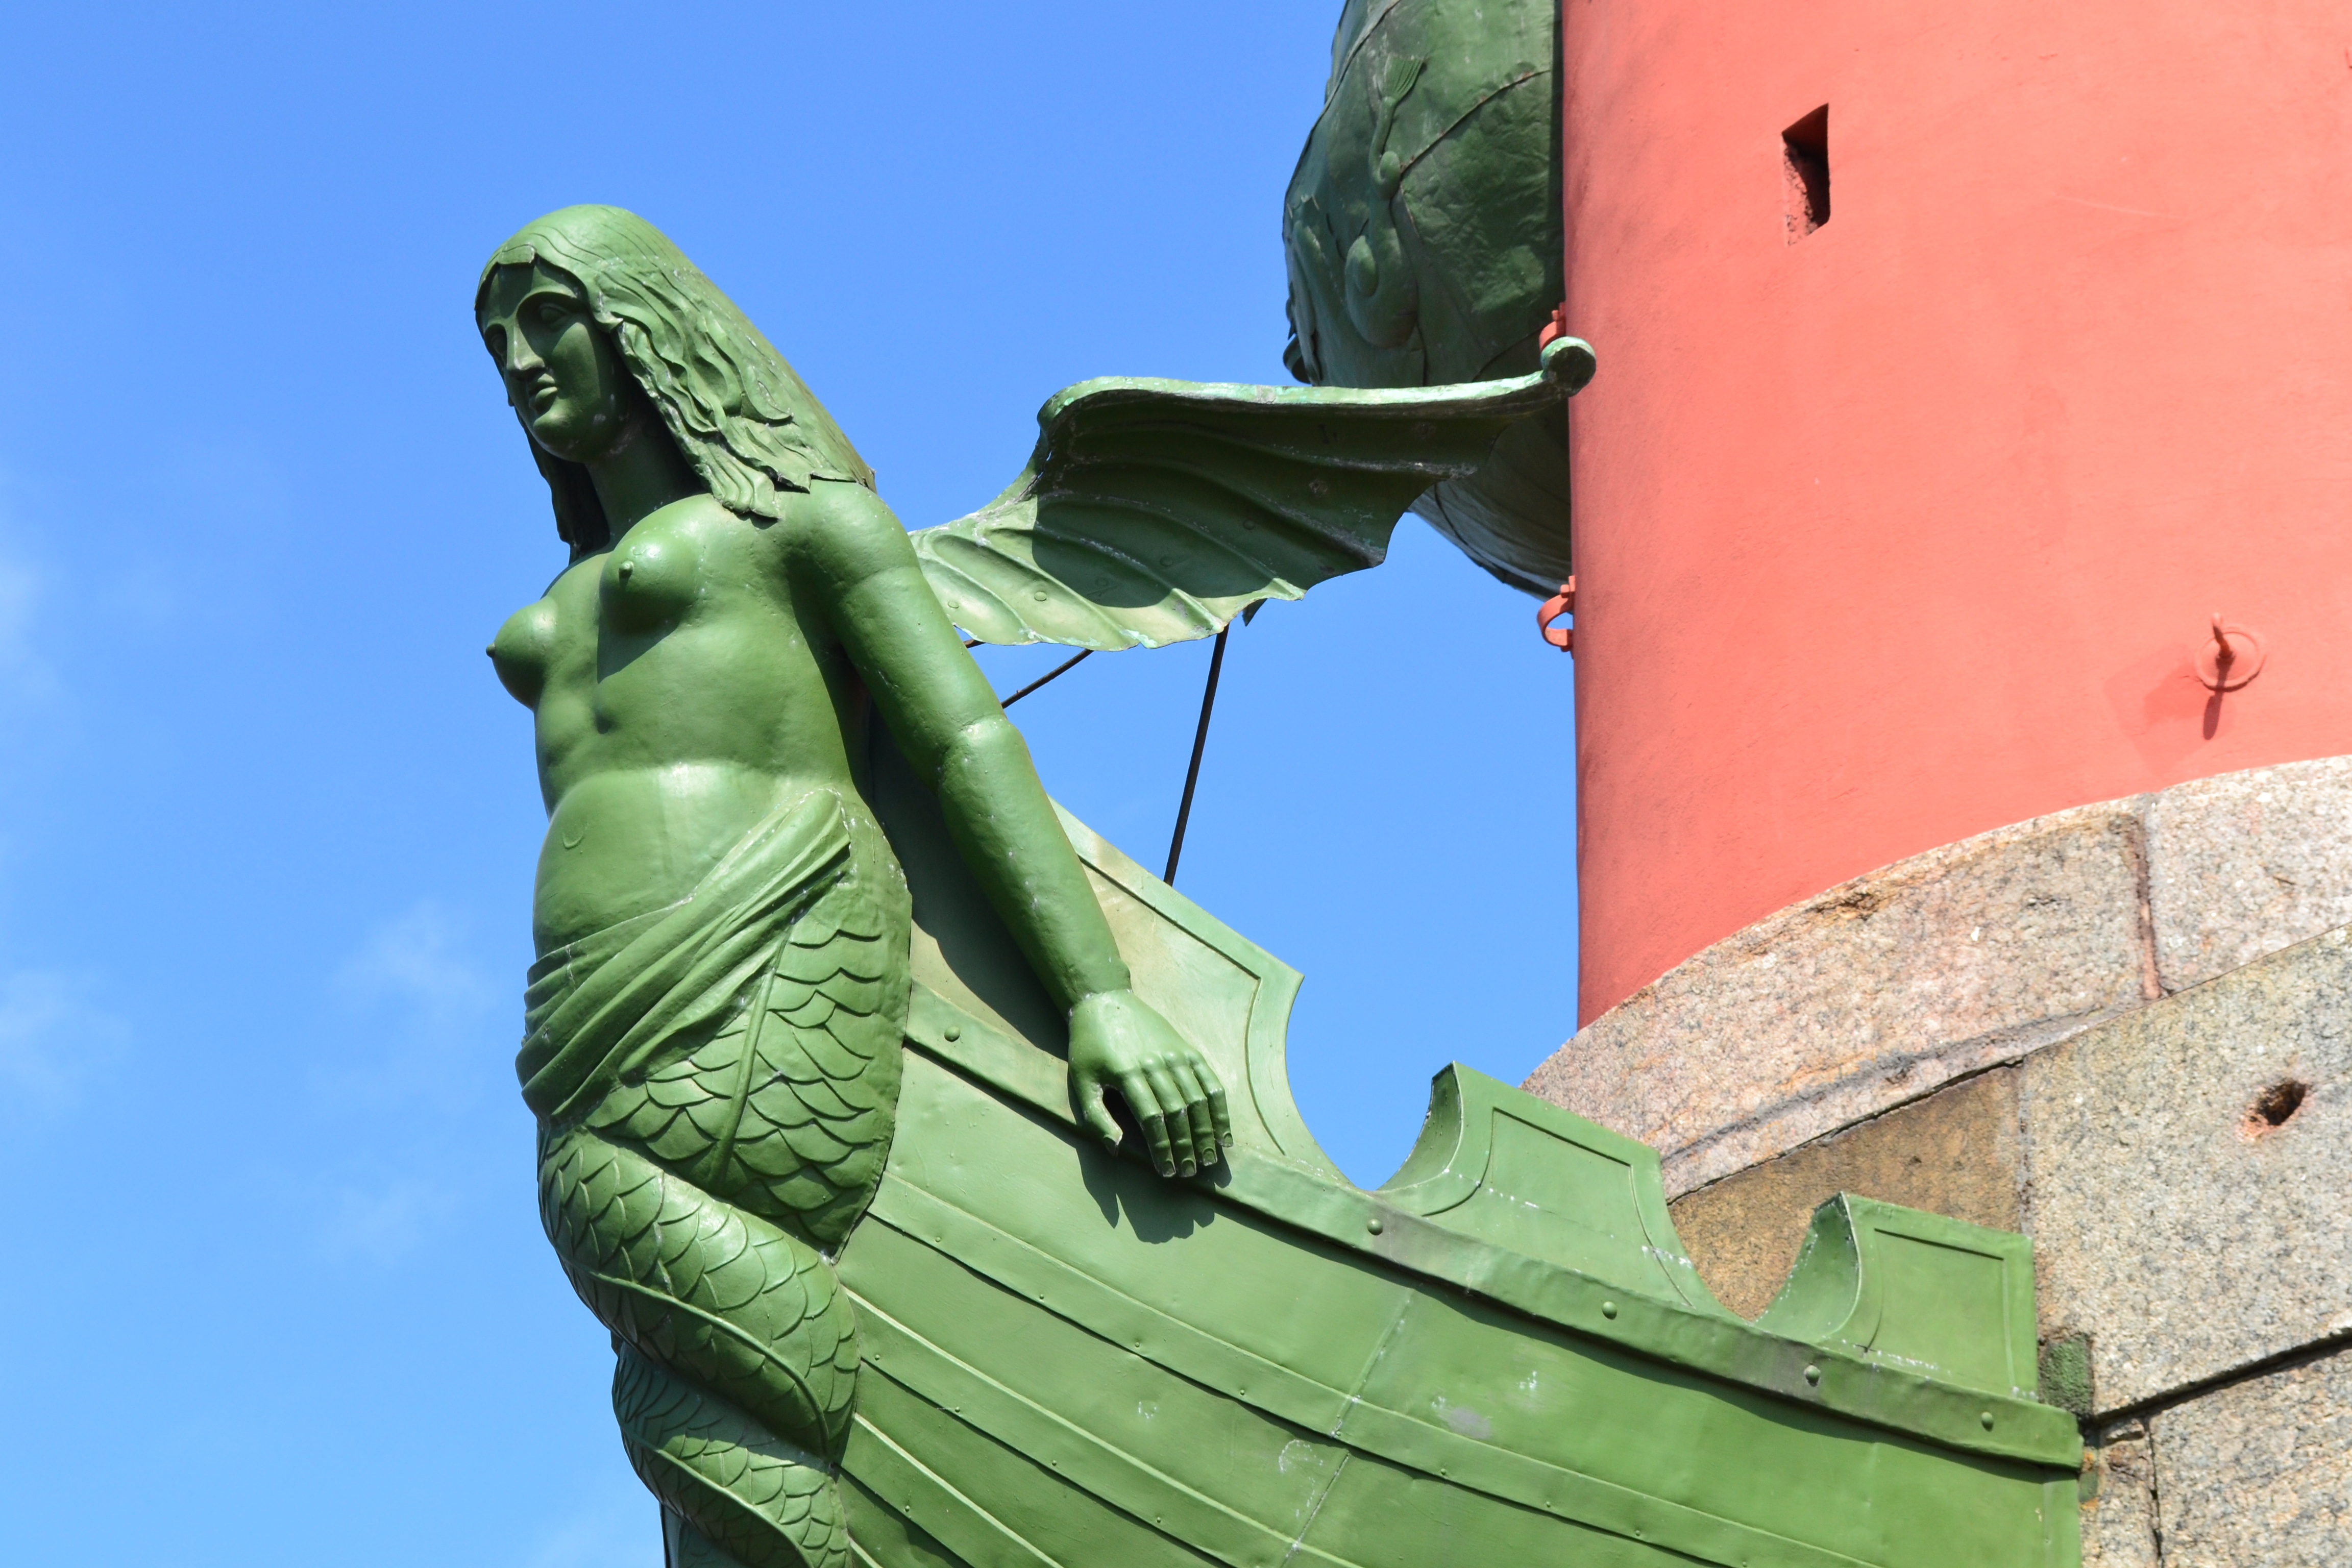
monument, statue, green, color, blue, sculpture, art, temple, russia, mermaid, st petersburg, rostrum, rostral column